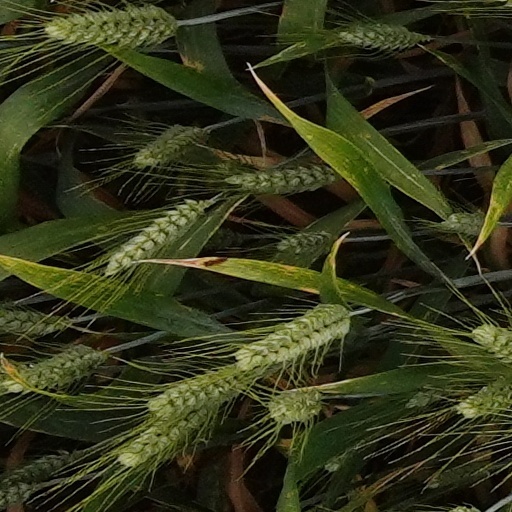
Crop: wheat